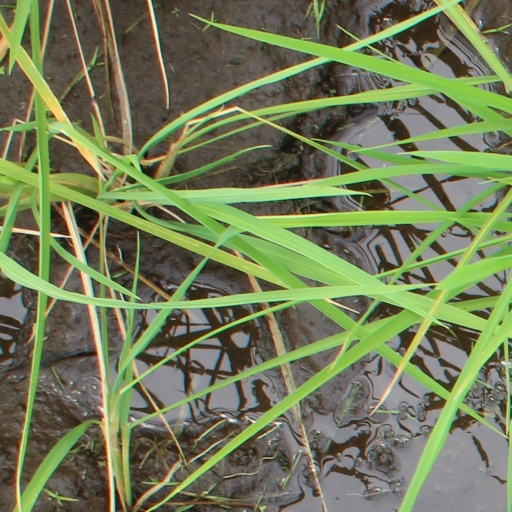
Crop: rice